Downers Grove, Illinois

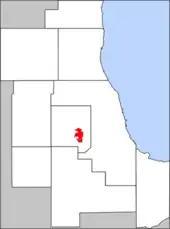
Map of the village's boundaries within DuPage County

According to the 2010 census, Downers Grove has a total area of , of which (or 98.98%) is land and (or 1.02%) is water. Only the DuPage County communities of Bartlett, Aurora, Naperville and Bolingbrook have larger land areas. Within the town are two forest preserves: Lyman Woods and Maple Grove Forest Preserve. A small creek runs through Maple Grove forest preserve. Downers Grove has been designated a Tree City USA 28 times by the National Arbor Day Foundation.